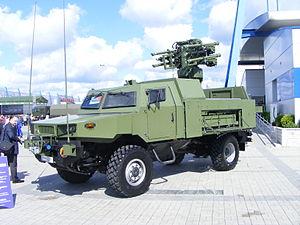
Le Żubr est un véhicule d'infanterie multi-usages de 15 tonnes fabriqué en Pologne. Utilisé par les forces armées polonaises, il fut conçu par la firme AMZ-Kutno et entra en production à-partir de 2008.
Le Grom est un système de missile sol-air portatif très courte portée, guidé par infrarouges, conçu et produit en Pologne.